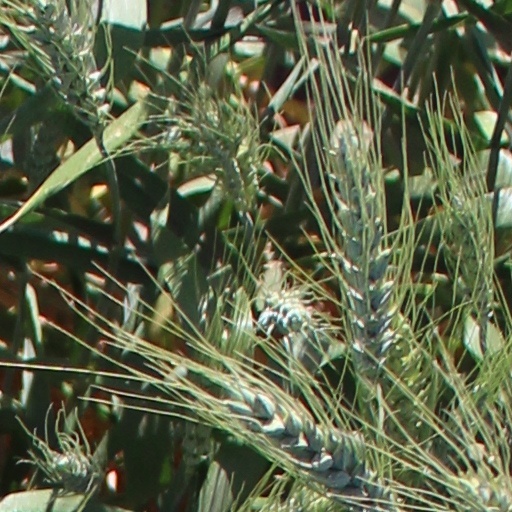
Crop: wheat